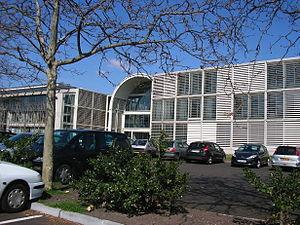
Campus des Cézeaux
Le campus des Cézeaux est un campus universitaire situé au sud de la ville de Clermont-Ferrand, plus précisément dans la ville d'Aubière, dans le département du Puy-de-Dôme en région Auvergne-Rhône-Alpes.
Aubière est une commune française située dans le département du Puy-de-Dôme, en région Auvergne-Rhône-Alpes.